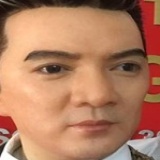
ca sĩ Đàm Vĩnh Hưng